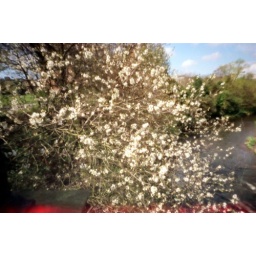
Blossom on a tree over the river KelvinExposure approx 0.5s, conditions - sunny